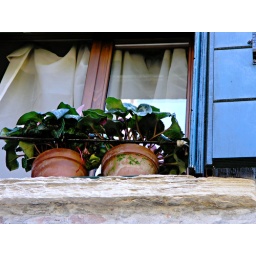
A typical Venice window ledge. Shutters tend to be blue in Santa Marta, for some reason.